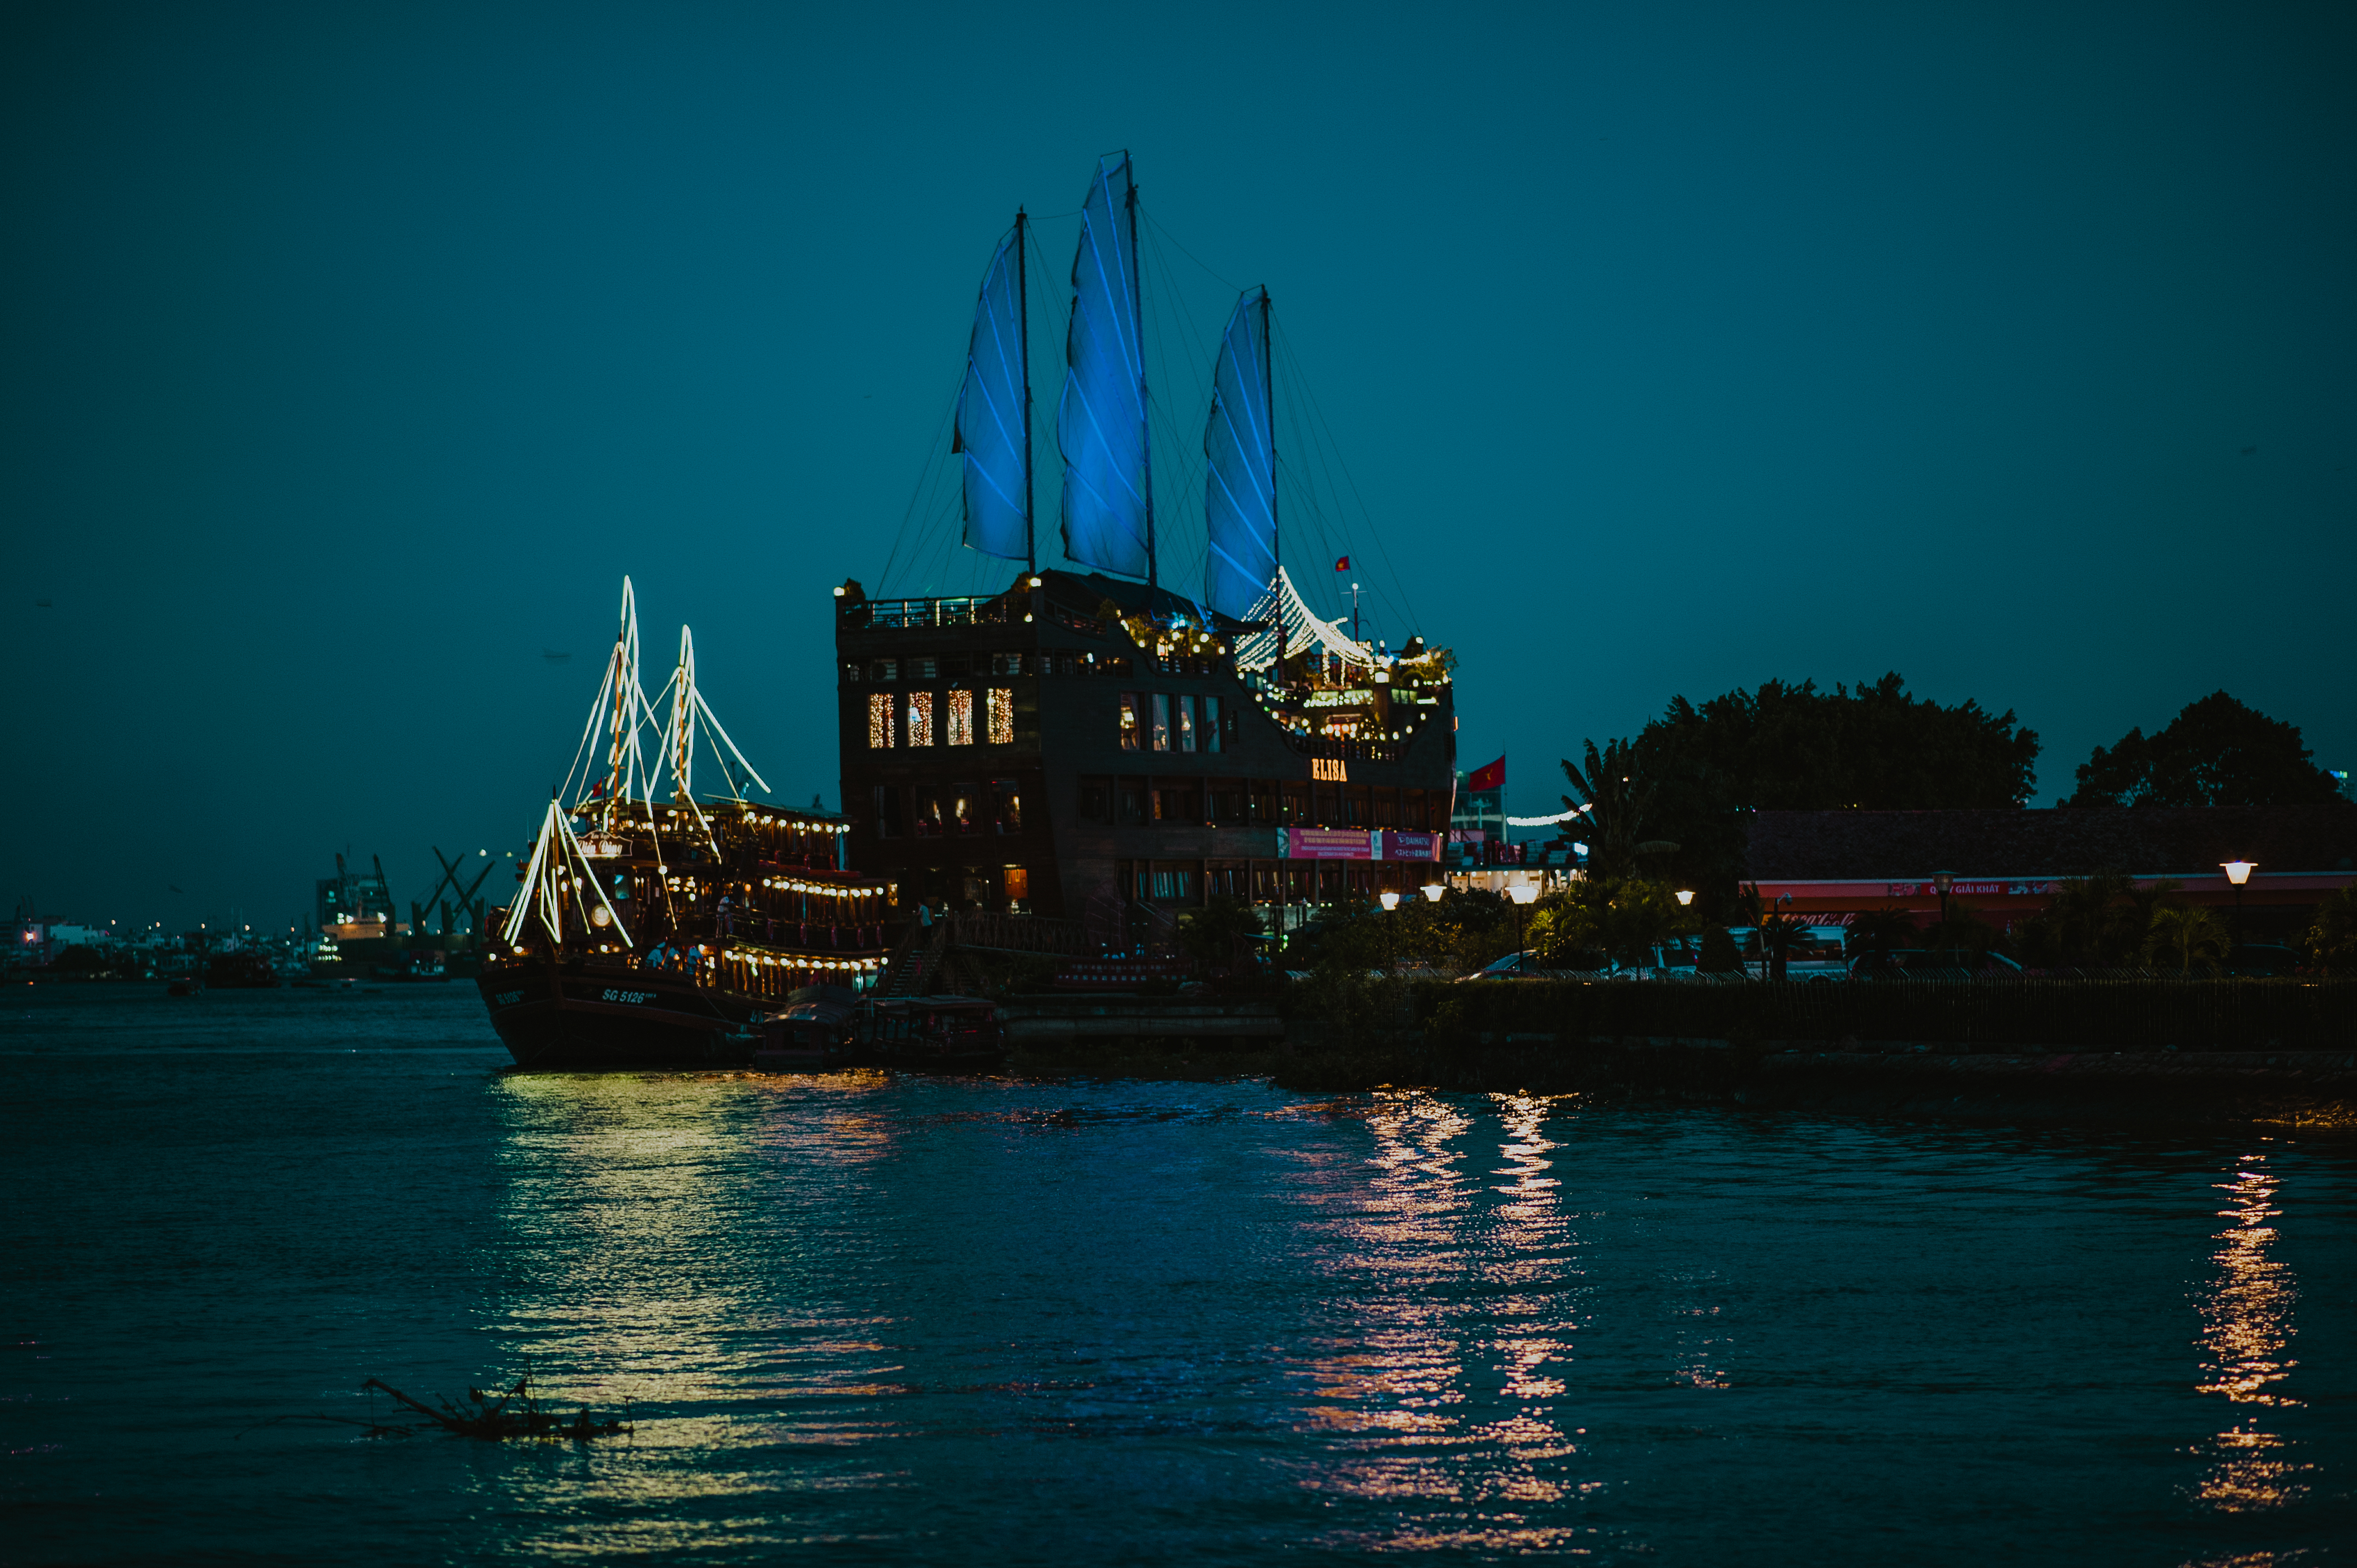
landscape, beautiful, art, artwork, photography, color, natural, night, light, reflection, body of water, water, sky, landmark, cityscape, waterway, sea, dusk, skyline, city, evening, tourist attraction, metropolis, river, darkness, calm, computer wallpaper